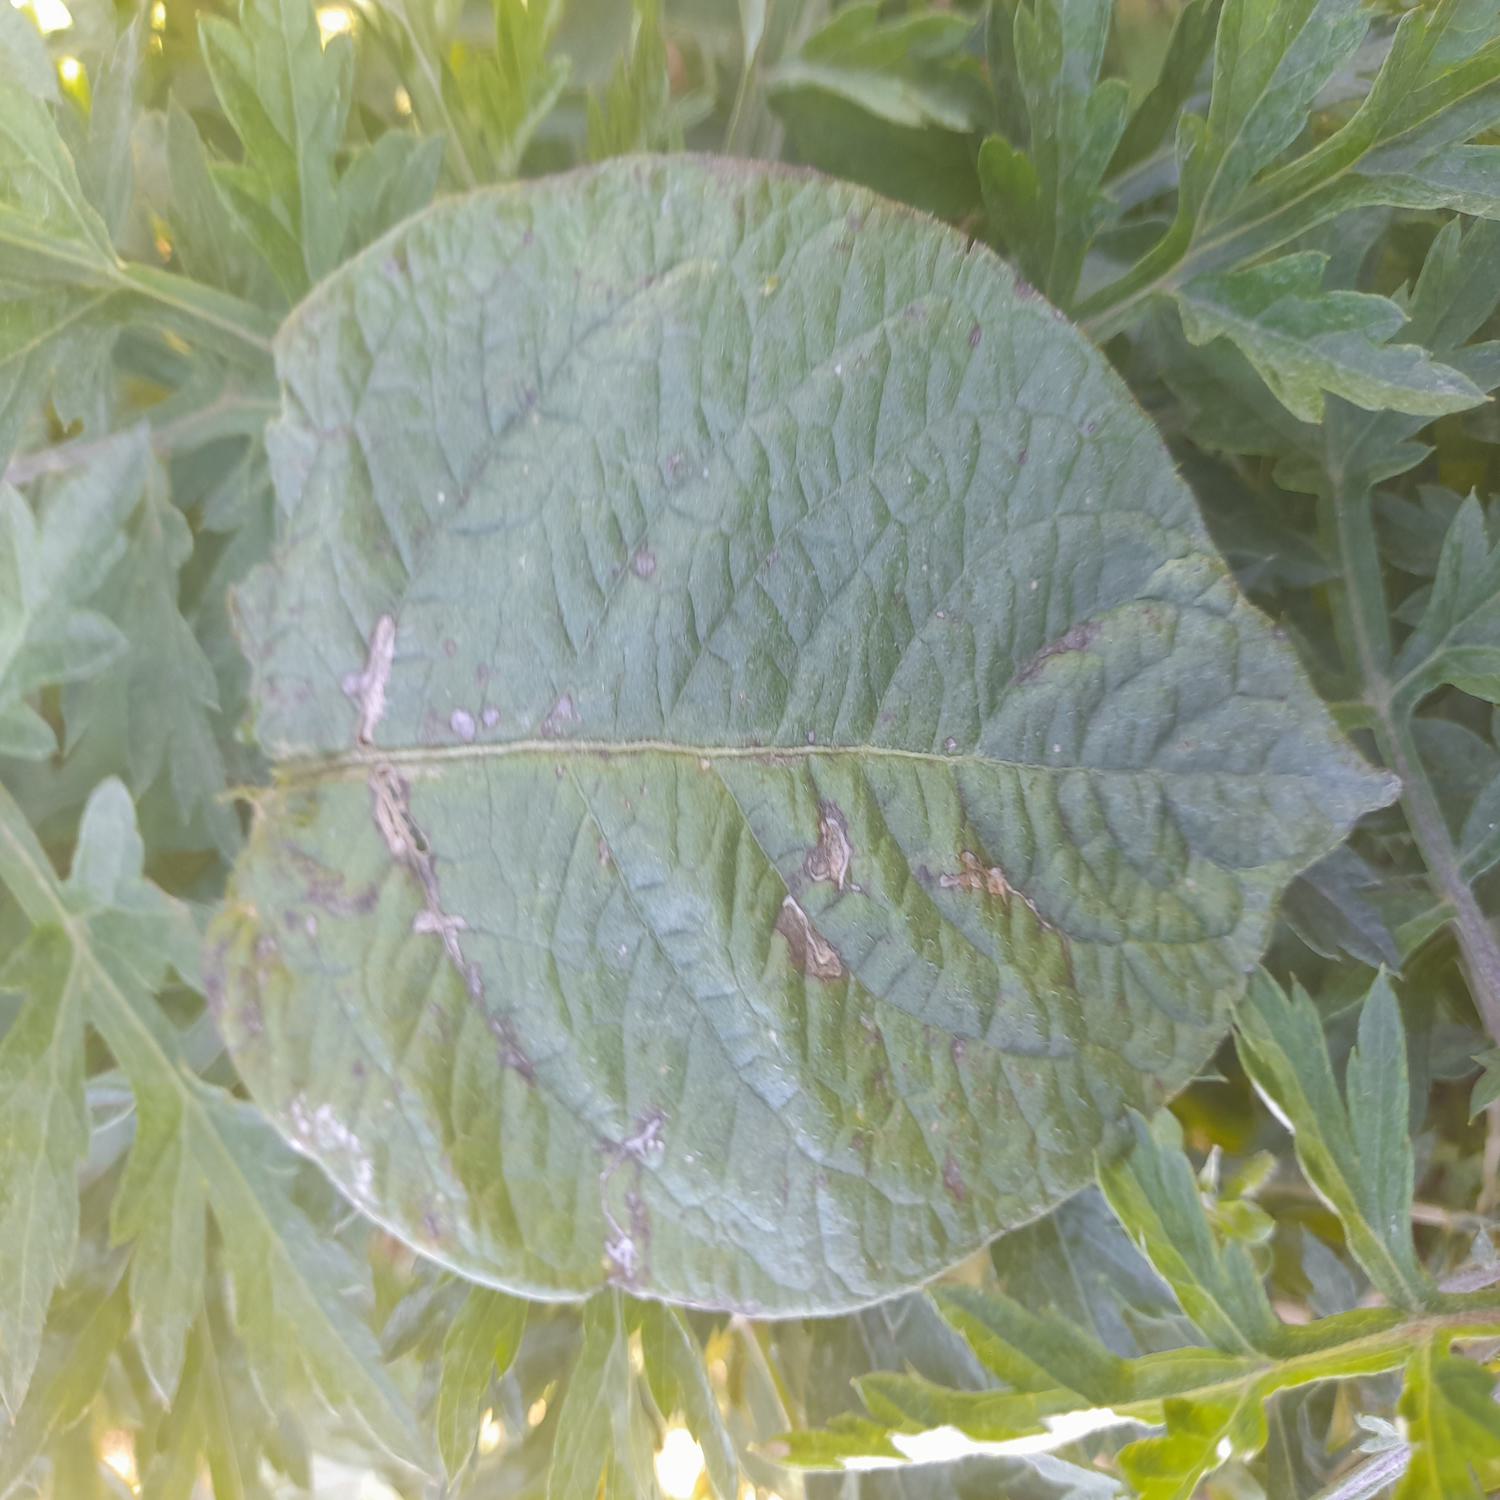
Label: Pest